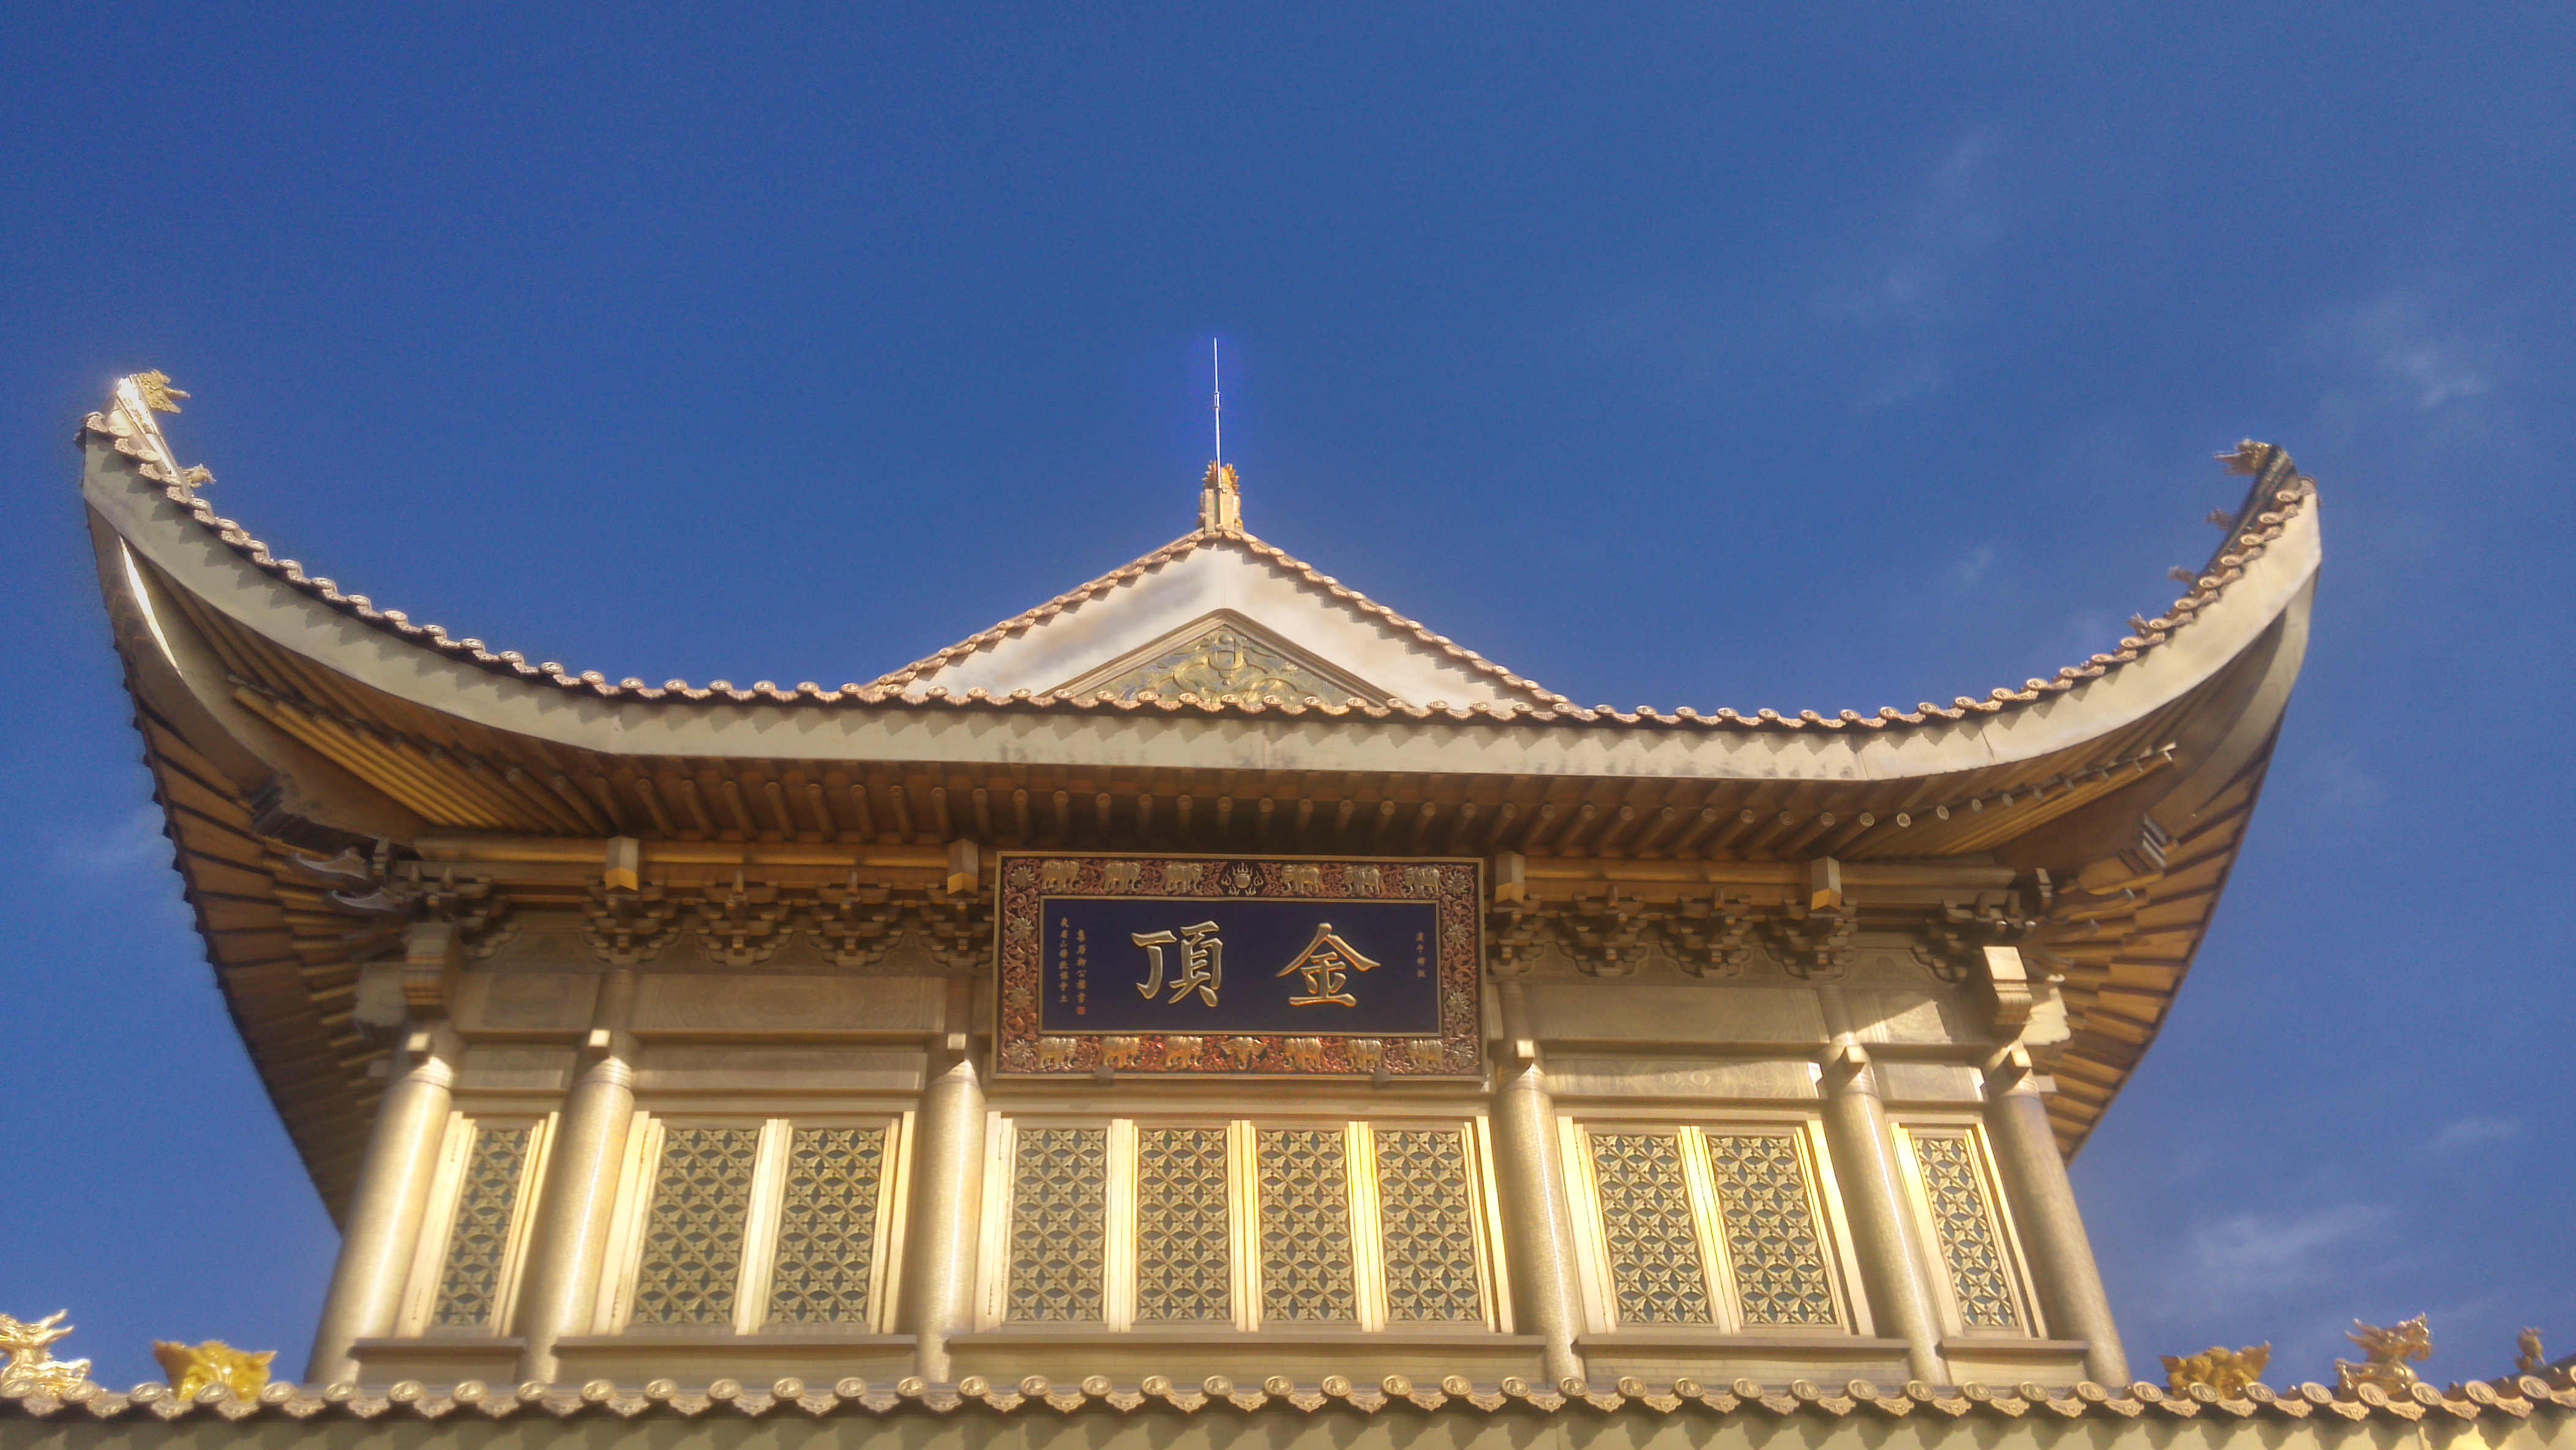
architecture, building, palace, tower, ancient, landmark, place of worship, temple, chinese architecture, pagoda, wat, historic site, mountain emei